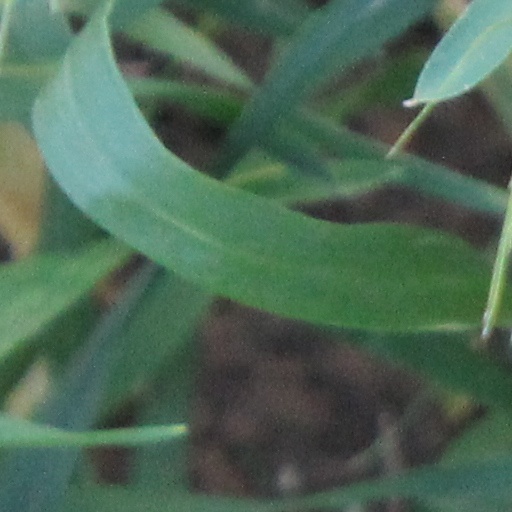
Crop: wheat